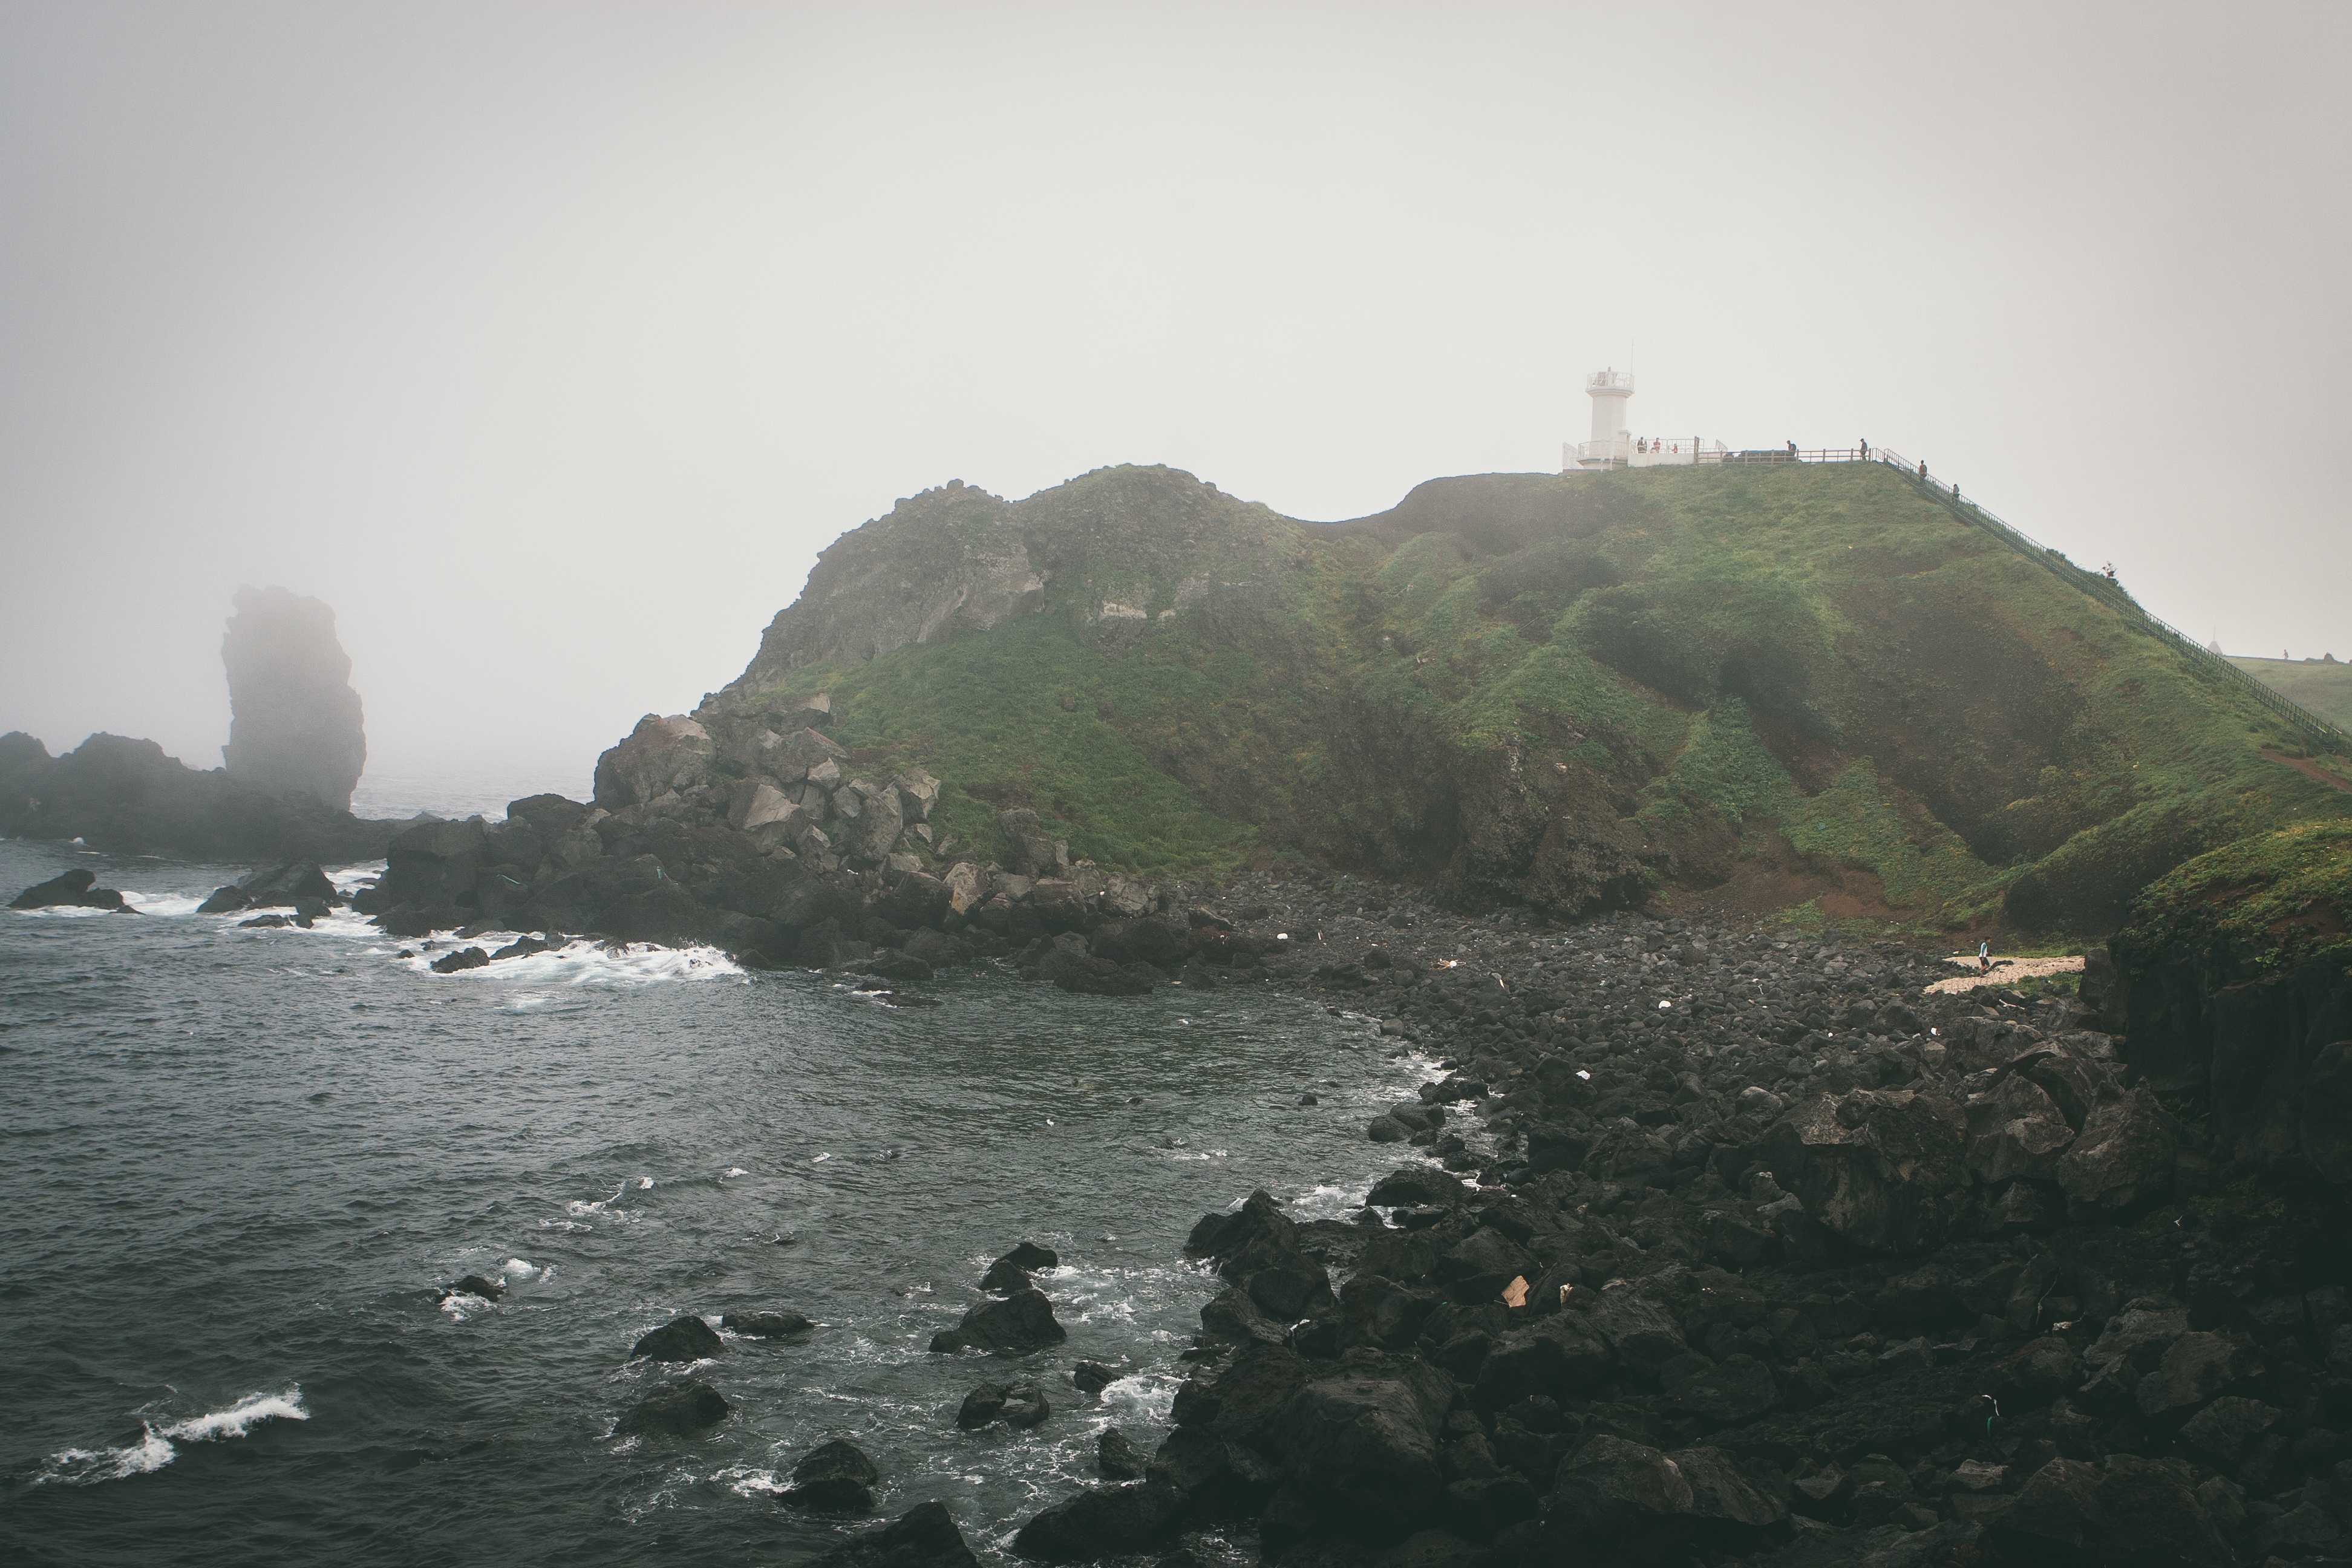
beach, sea, coast, rock, ocean, horizon, mountain, shore, wave, cliff, cove, bay, terrain, body of water, cape, landform, atmospheric phenomenon